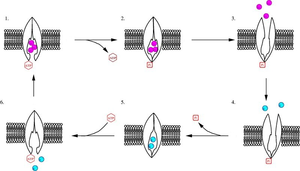
Cycle de la pompe sodium, au court de la dégradation d'une ATP, 3 sodium sont exportés, et 2 potassium importé. fichier xfig disponible, demander à p_gastrein@yahoo.fr Polski: Cykl pracy pompy Na-K